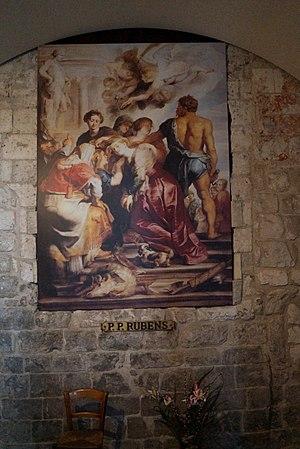
Fac-similé du tableau représentant le ""Martyre de Sainte Catherine"" (1615), situé dans la chapelle Saint Joseph. Propriété de l'église Sainte-Catherine, il est exposé au Palais des Beaux-Arts, à Lille (N° inventaire D 65-8).- Peter Paul Rubens
L'église Sainte-Catherine est située dans le quartier du Vieux-Lille à Lille. C'est une église-halle à trois nefs de même hauteur dédiée à Sainte Catherine d'Alexandrie. Elle a été classée Monument historique en août 1991.